Gaza humanitarian crisis (2023–present)

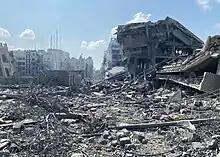
El-Remal in Gaza City following an Israeli airstrike, 10 October 2023

In July 2024, poliovirus was detected in Gaza's sewage water. On 29 July, The Gaza Health Ministry officially declared a polio epidemic in the Gaza Strip.